Gunboat War

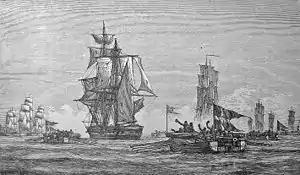
Danish gunboats seizing , 9 June 1808.

The Danes were also victorious on 19 June, when the brig pursued and caught up with the Danish brig HDMS "Lougen", which was armed with eighteen short 18-pounder guns and two long 6-pounder guns. About 20 minutes into the engagement six Danish gunboats arrived from behind some rocks and in two divisions of three each took up positions on "Seagull"s quarter and fired on her with their 24-pounder guns while "Lougen" fired on her larboard bow. Within half an hour the Danish fire had badly damaged "Seagull"s rigging and dismounted five of her guns. Eventually "Seagull" struck, having lost eight men killed and 20 wounded, including her captain, R.B. Cathcart. "Seagull" sank soon after the Danes captured her, drowning several of her captors who were aboard. The Danes later recovered "Seagull" and added her to their navy. The Danes also captured . Sixteen Danish gunboats captured her off Langeland in the Great Belt on 2 August. In the engagement "Tigress" lost two men killed and eight wounded.